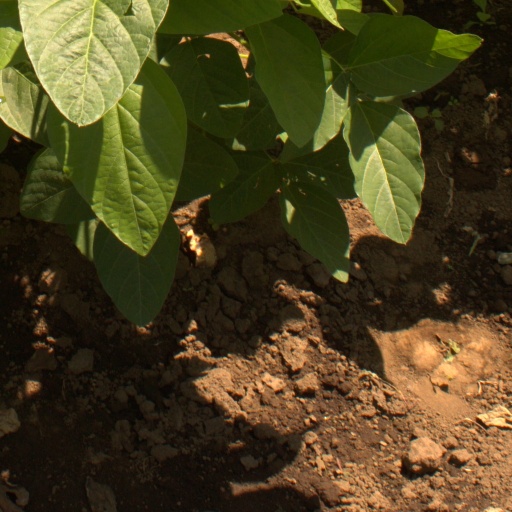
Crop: soybean